Cardboard furniture

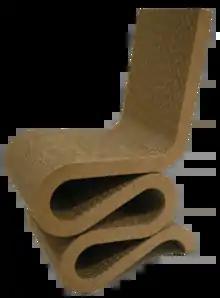
Wiggle Side Chair, Frank Gehry, 1972

Cardboard furniture is classified as furniture designed and made from corrugated fibreboard (including inverted corrugated boards), heavy paperboard, honeycomb board, fibre tubes or a combination of these materials. Cardboard furniture is misleading, since "cardboard" is a depreciated term, sometimes describing corrugated cardboard, but sometimes to any heavy paper. but not being sufficiently specific to describe the various forms of paper-based boards used today in order to make furniture.